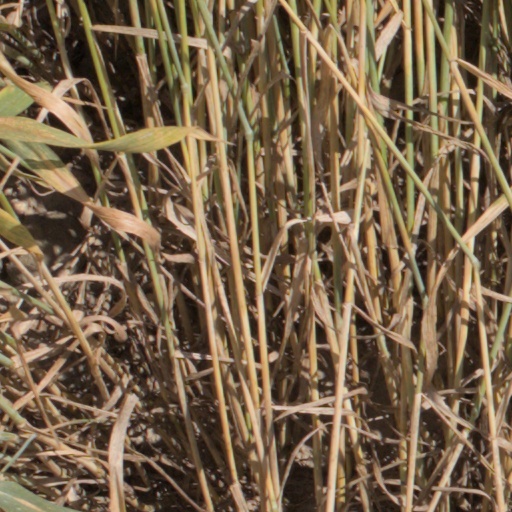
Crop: wheat